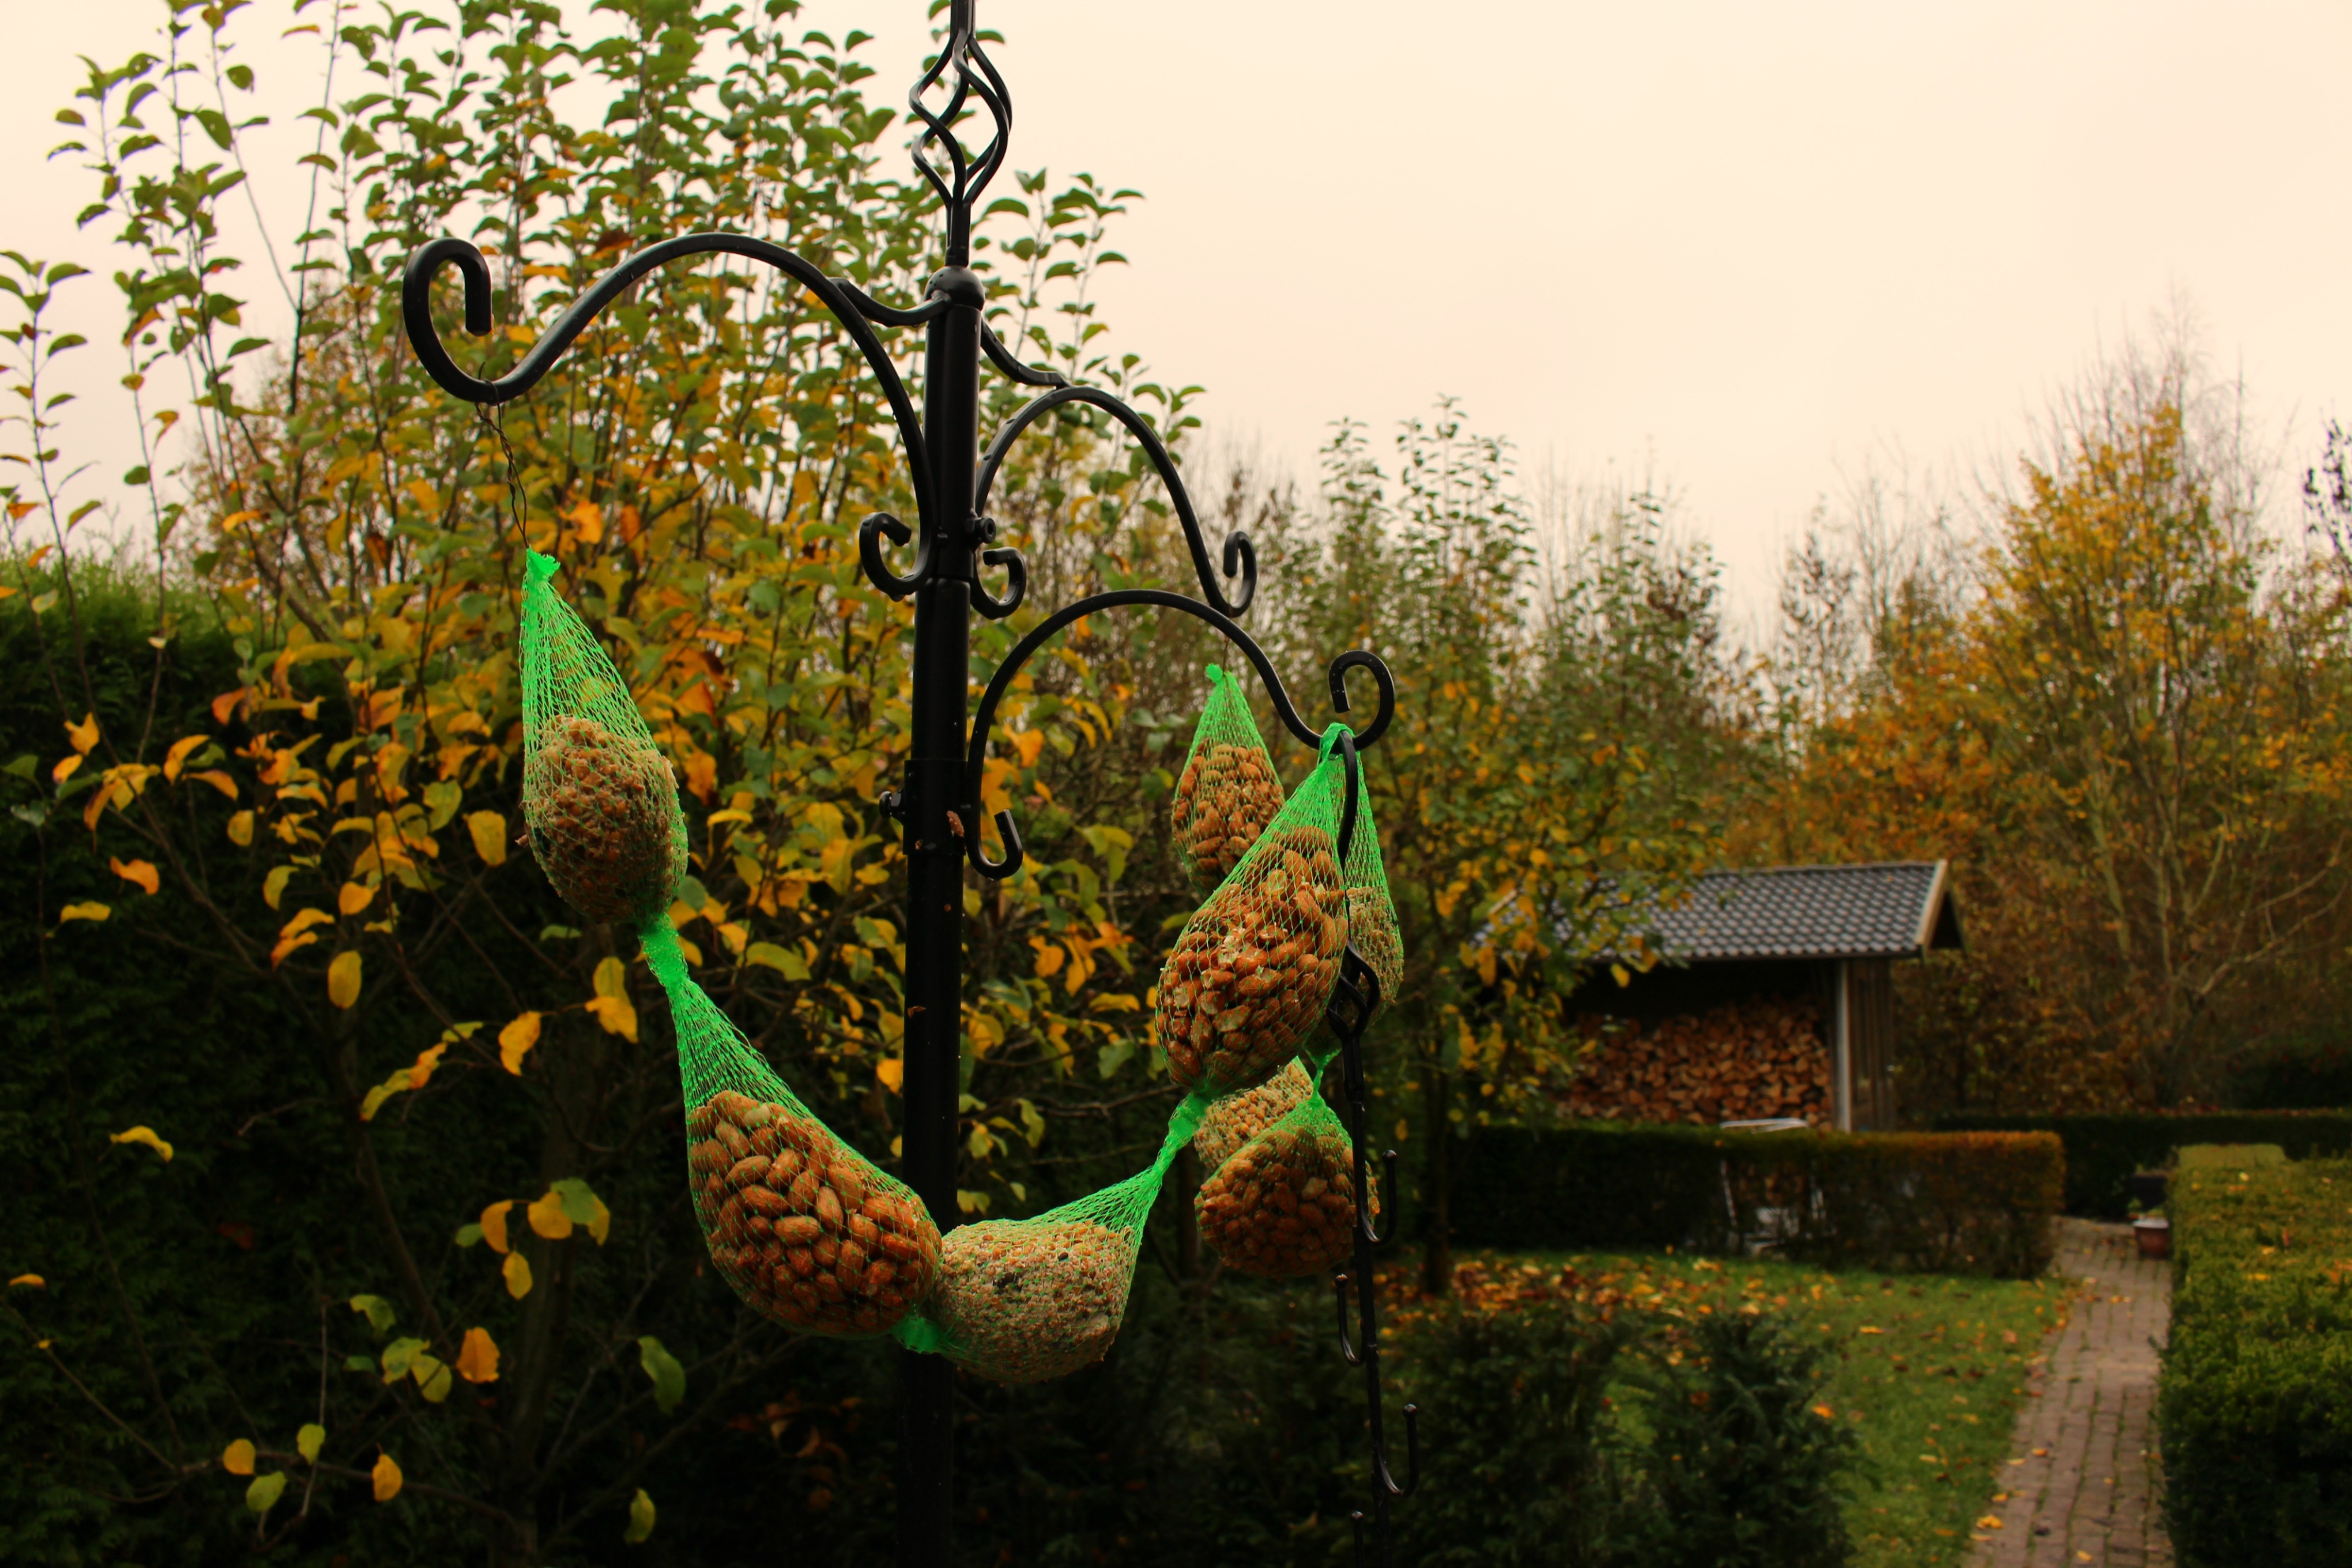
tree, grass, branch, plant, lawn, sunlight, leaf, flower, green, autumn, backyard, botany, garden, flora, shrub, estate, woodland